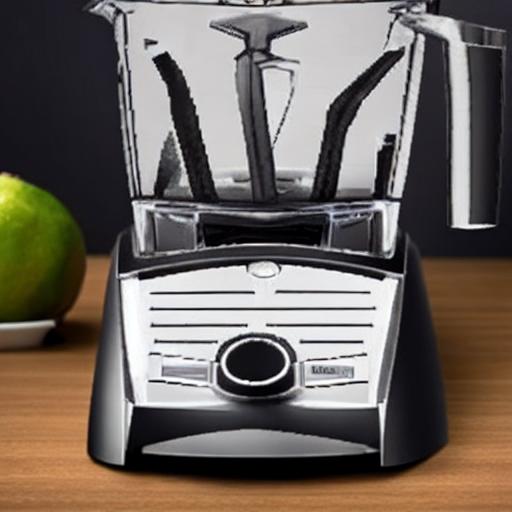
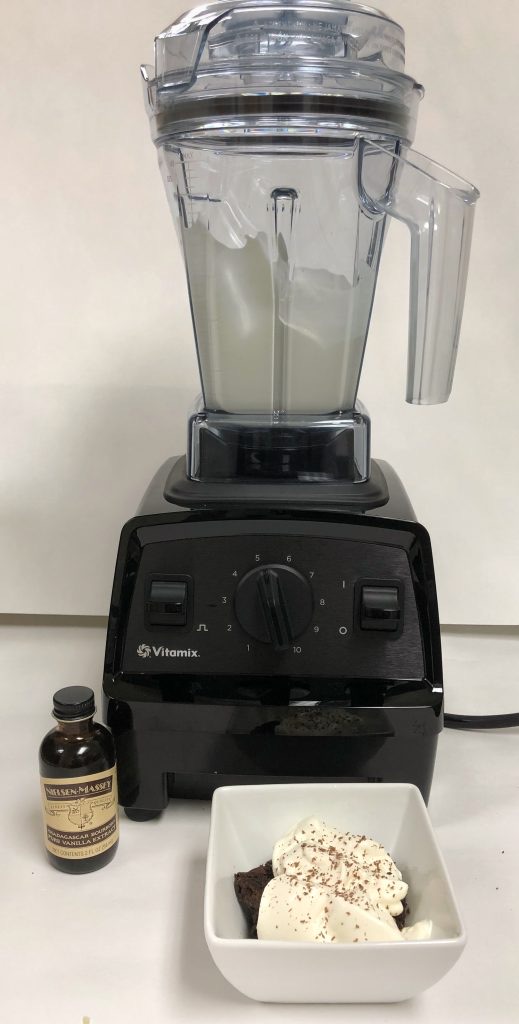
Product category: items_blender
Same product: no